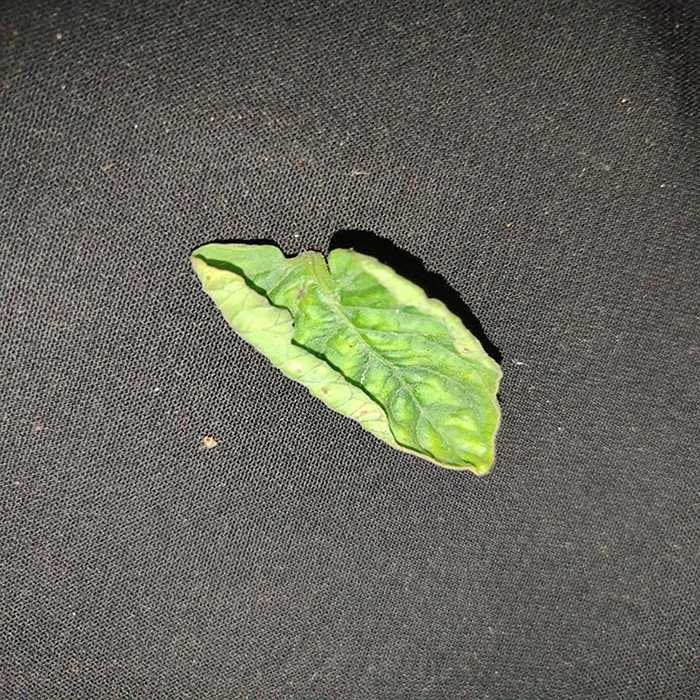
Plant: Tomato
Label: Tomato leaf curl virus